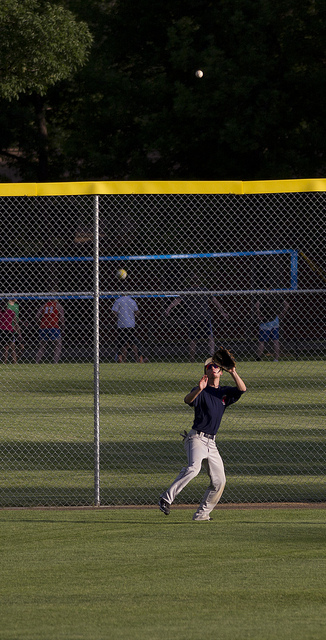
cậu bé đang chạy theo quả bóng chày trên sân